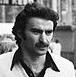
Age: 25